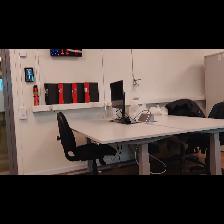
Label: NonHuman